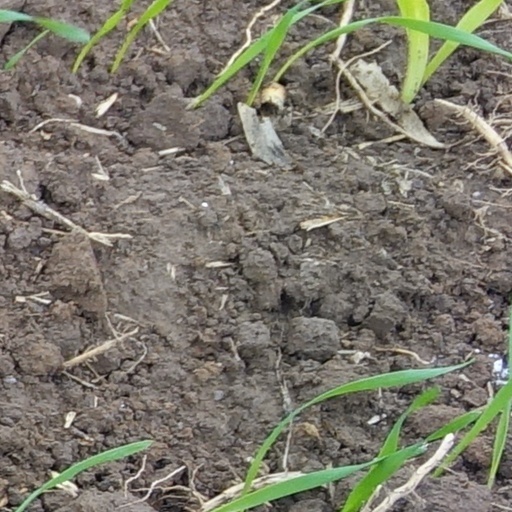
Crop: wheat